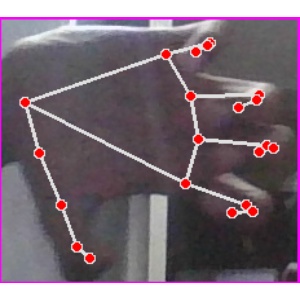
अक्षर: त